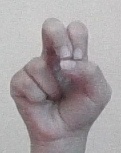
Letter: gaaf